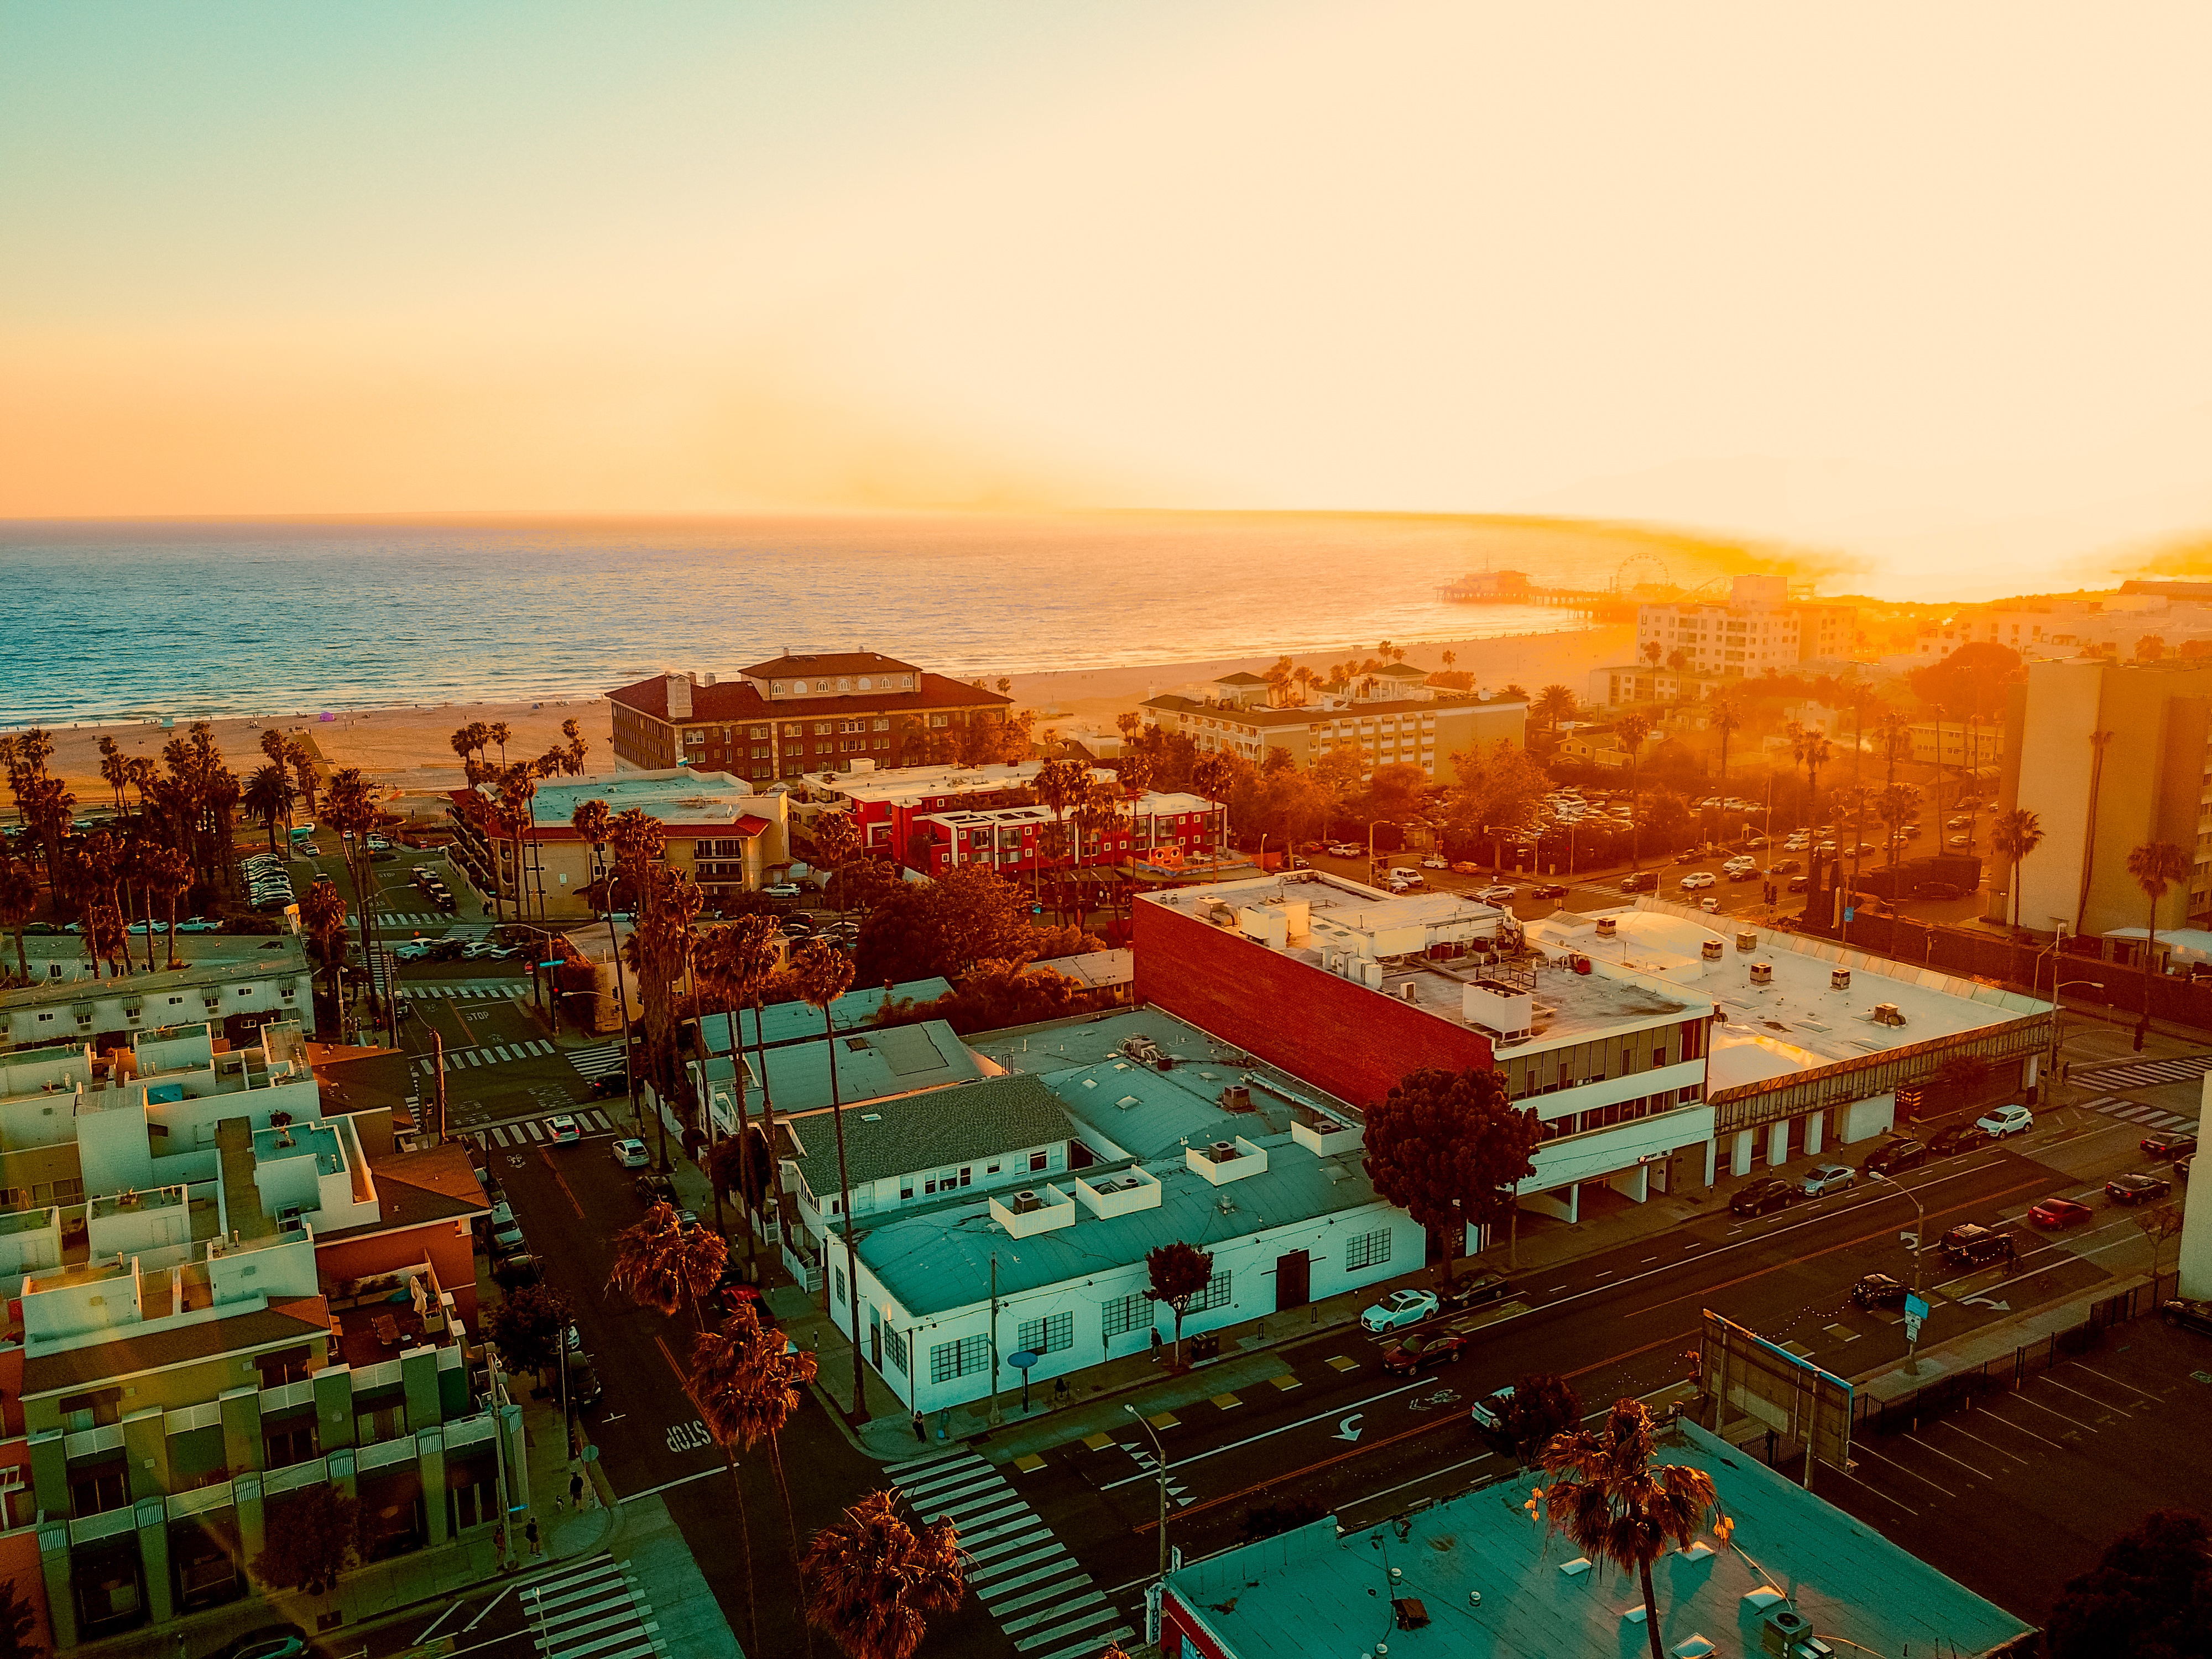
horizon, sunset, skyline, city, cityscape, dusk, evening